Ravnsborggade

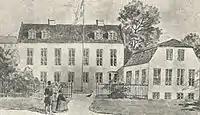
Store Ravnsborg

Ravnsborggade was established in 1852 when the so-called demarcation line was moved to The Lakes. Ravnsborg was originally the name of a defensive structure which ran long the outer margin of The Lakes. Store Ravnsborg (Great Ravnsborg) was later the name of a popular guesthouse located at the site of the street. Its land was sold off in lots in the years after the street was established. The main building was operated as an entertainment venue and a theatre opened at the site in 1886.